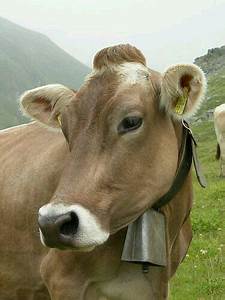
Label: cow